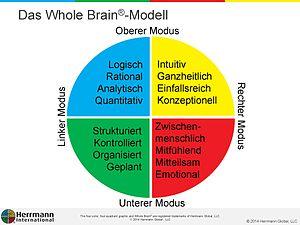
Le modèle Herrmann décrit la théorie des préférences individuelles développée par le manager américain Ned Herrmann.